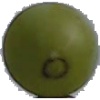
Label: Grape White 4